Bulle

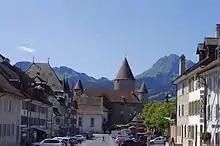
The old town of Bulle

During the Early Middle Ages it was the home of a parish church that covered a large parish. This Church of St. Eusebius was probably built in the 6th or 7th century by the Bishop of Lausanne. The church is mentioned several times between 852 and 875. In the 9th century, the parish was split into several independent parishes. As the parish shrunk in size, the church gradually lost its former importance, but it remained the center of the Decanate of Ogo until the 16th century. The deanery covered the whole Saanen valley to Treyvaux, the Jaun and Sionge valleys and extended west to Glâne. Bulle probably came under the secular power of the Bishop of Lausanne as early as the 6th century, and together with Avenches and Curtilles formed the territory originally owned by the bishop.